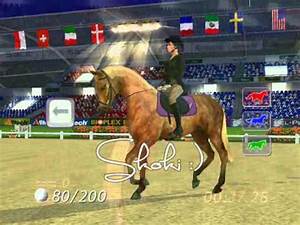
Label: cavallo